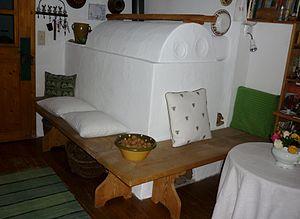
Un poêle de masse, poêle à accumulation ou foyer de masse est un appareil de chauffage principal. Ce type de poêle à bois bûche pèse entre 1 et 6 tonnes suivant sa conception. Sa masse constituée de matériaux lourds stocke l'énergie d'une flambée quotidienne unique et intense et restitue longuement la chaleur une fois le feu éteint.